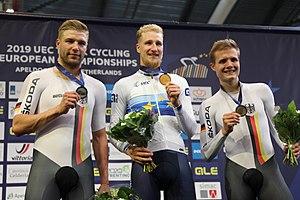
Les championnats d'Europe de cyclisme sur piste 2019 ont lieu du 16 au 20 octobre 2019, au sein de l'Omnisport Apeldoorn aux Pays-Bas. Ils sont organisés par l'Union européenne de cyclisme.